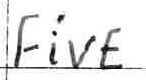
Label: five